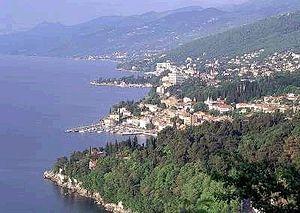
Opatija est une ville et une municipalité située en Istrie, au fond de la baie de Kvarner, dans le comitat de Primorje-Gorski Kotar, en Croatie. Elle était, au XIXᵉ siècle, une station balnéaire très mondaine et internationale. Opatija jouit d'un climat méditerranéen doux, à l'abri des vents froids.